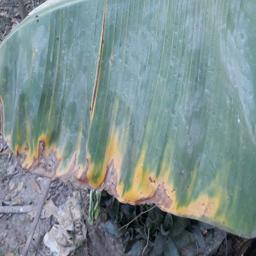
Label: POTASSIUM DEFICIENCY